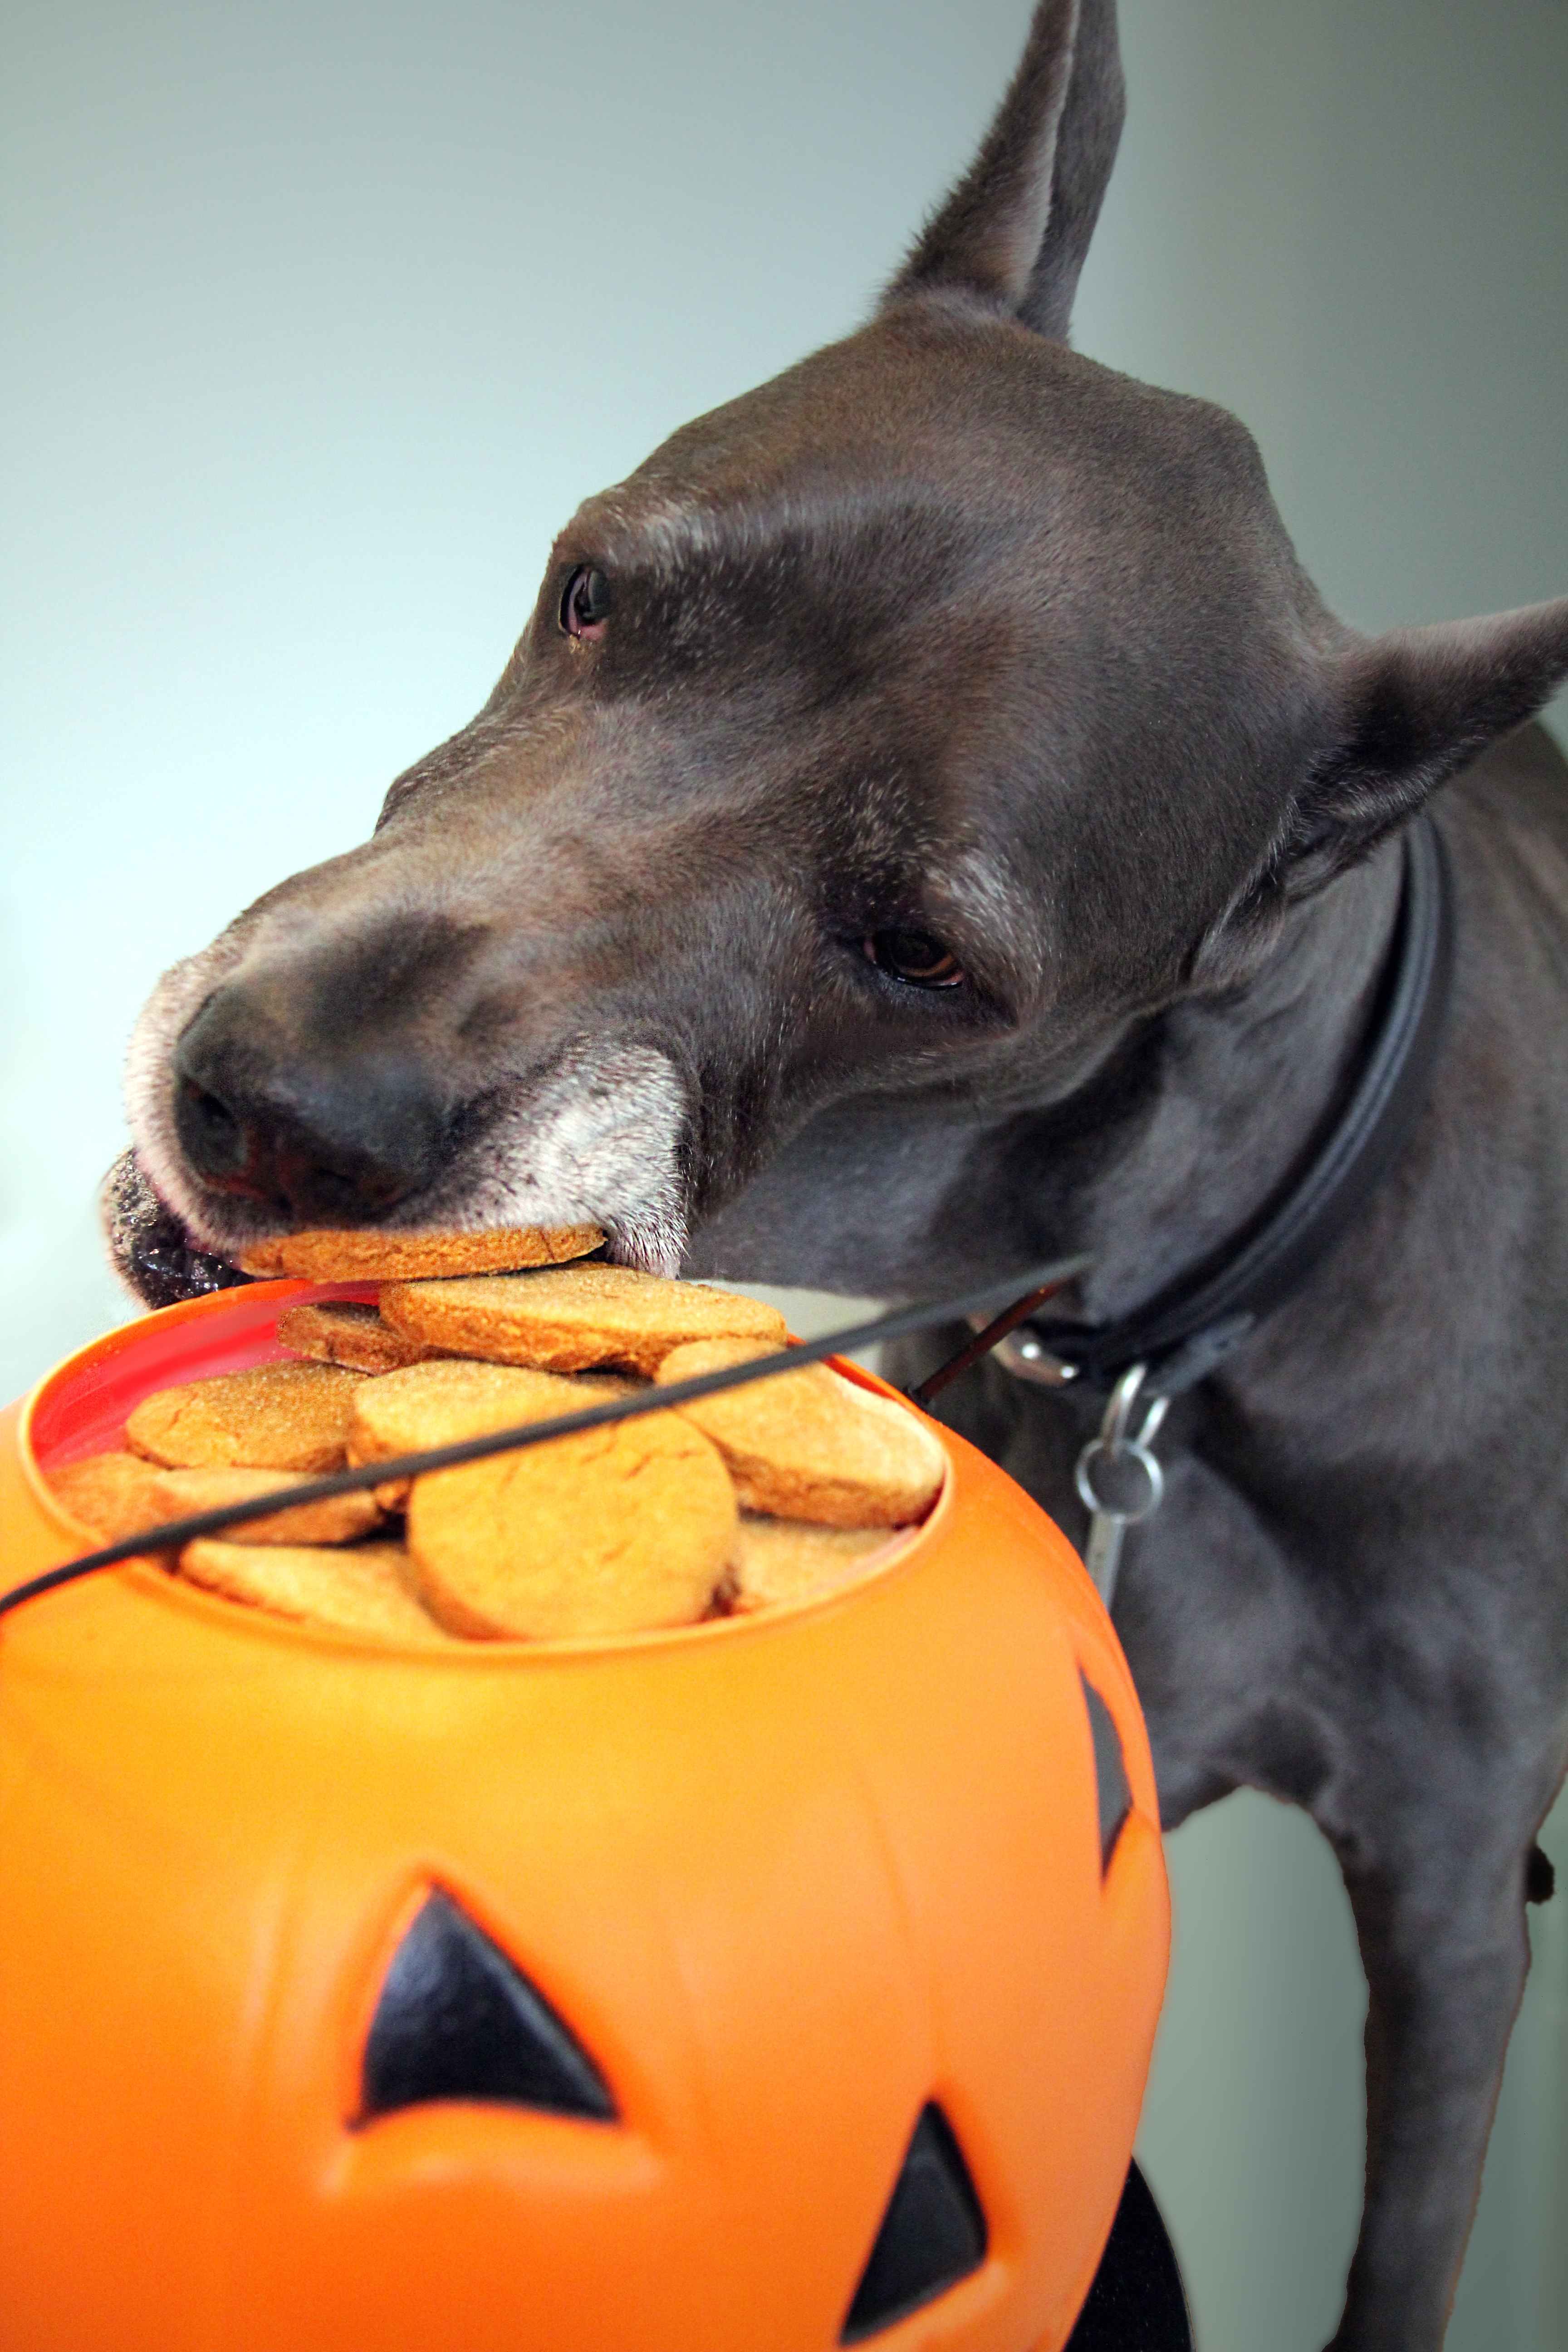
sweet, dog, autumn, pumpkin, halloween, mammal, biscuit, snack, cookie, seasonal, vertebrate, treat, mistake, stealing, great dane, dog like mammal